2011 White House shooting

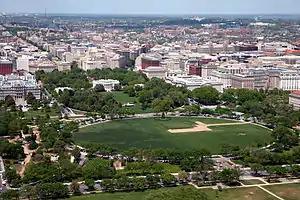
An aerial view of the White House, showing the Constitution Avenue intersection at the bottom right, from where the shots were fired

On November 11, Ortega-Hernandez parked his vehicle on Constitution Avenue, directly south of the White House. He aimed his semi-automatic rifle from the car's passenger seat and fired. Gunfire was reported around 9 pm. One bullet hit an antique window on the White House's second floor near the first family's formal living room; however, it did not penetrate the bulletproof glass on the inside. One bullet lodged in a window frame, and others ricocheted off the roof, causing small pieces of wood and concrete to fall to the ground. At least seven bullets struck the second floor, causing $97,000 worth of damage. A woman in a taxi nearby witnessed the shooting and wrote on Twitter, "Driver in front of my cab STOPPED and fired 5 gun shots at the White House. It took the police a while to respond." President Obama, his wife Michelle, and their oldest daughter Malia were not home at the time of the shooting, although their younger daughter Sasha and Michelle's mother Marian Shields Robinson were. When the shooting occurred, Malia was coming home and was expected to arrive at any moment.